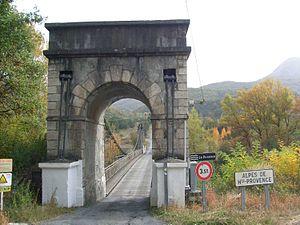
Le pont de l'Archidiacre sur la Durance( Valserres, Hautes-Alpes)